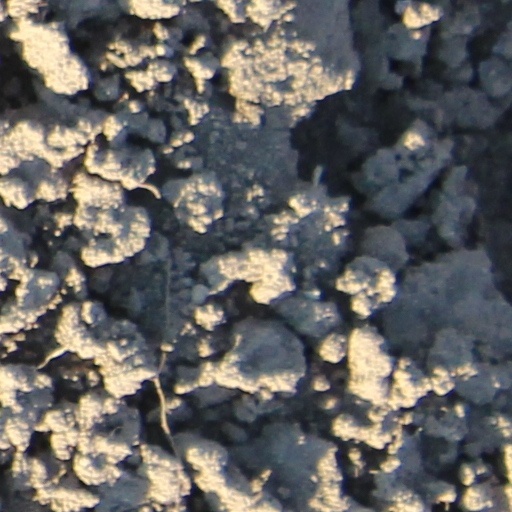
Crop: wheat